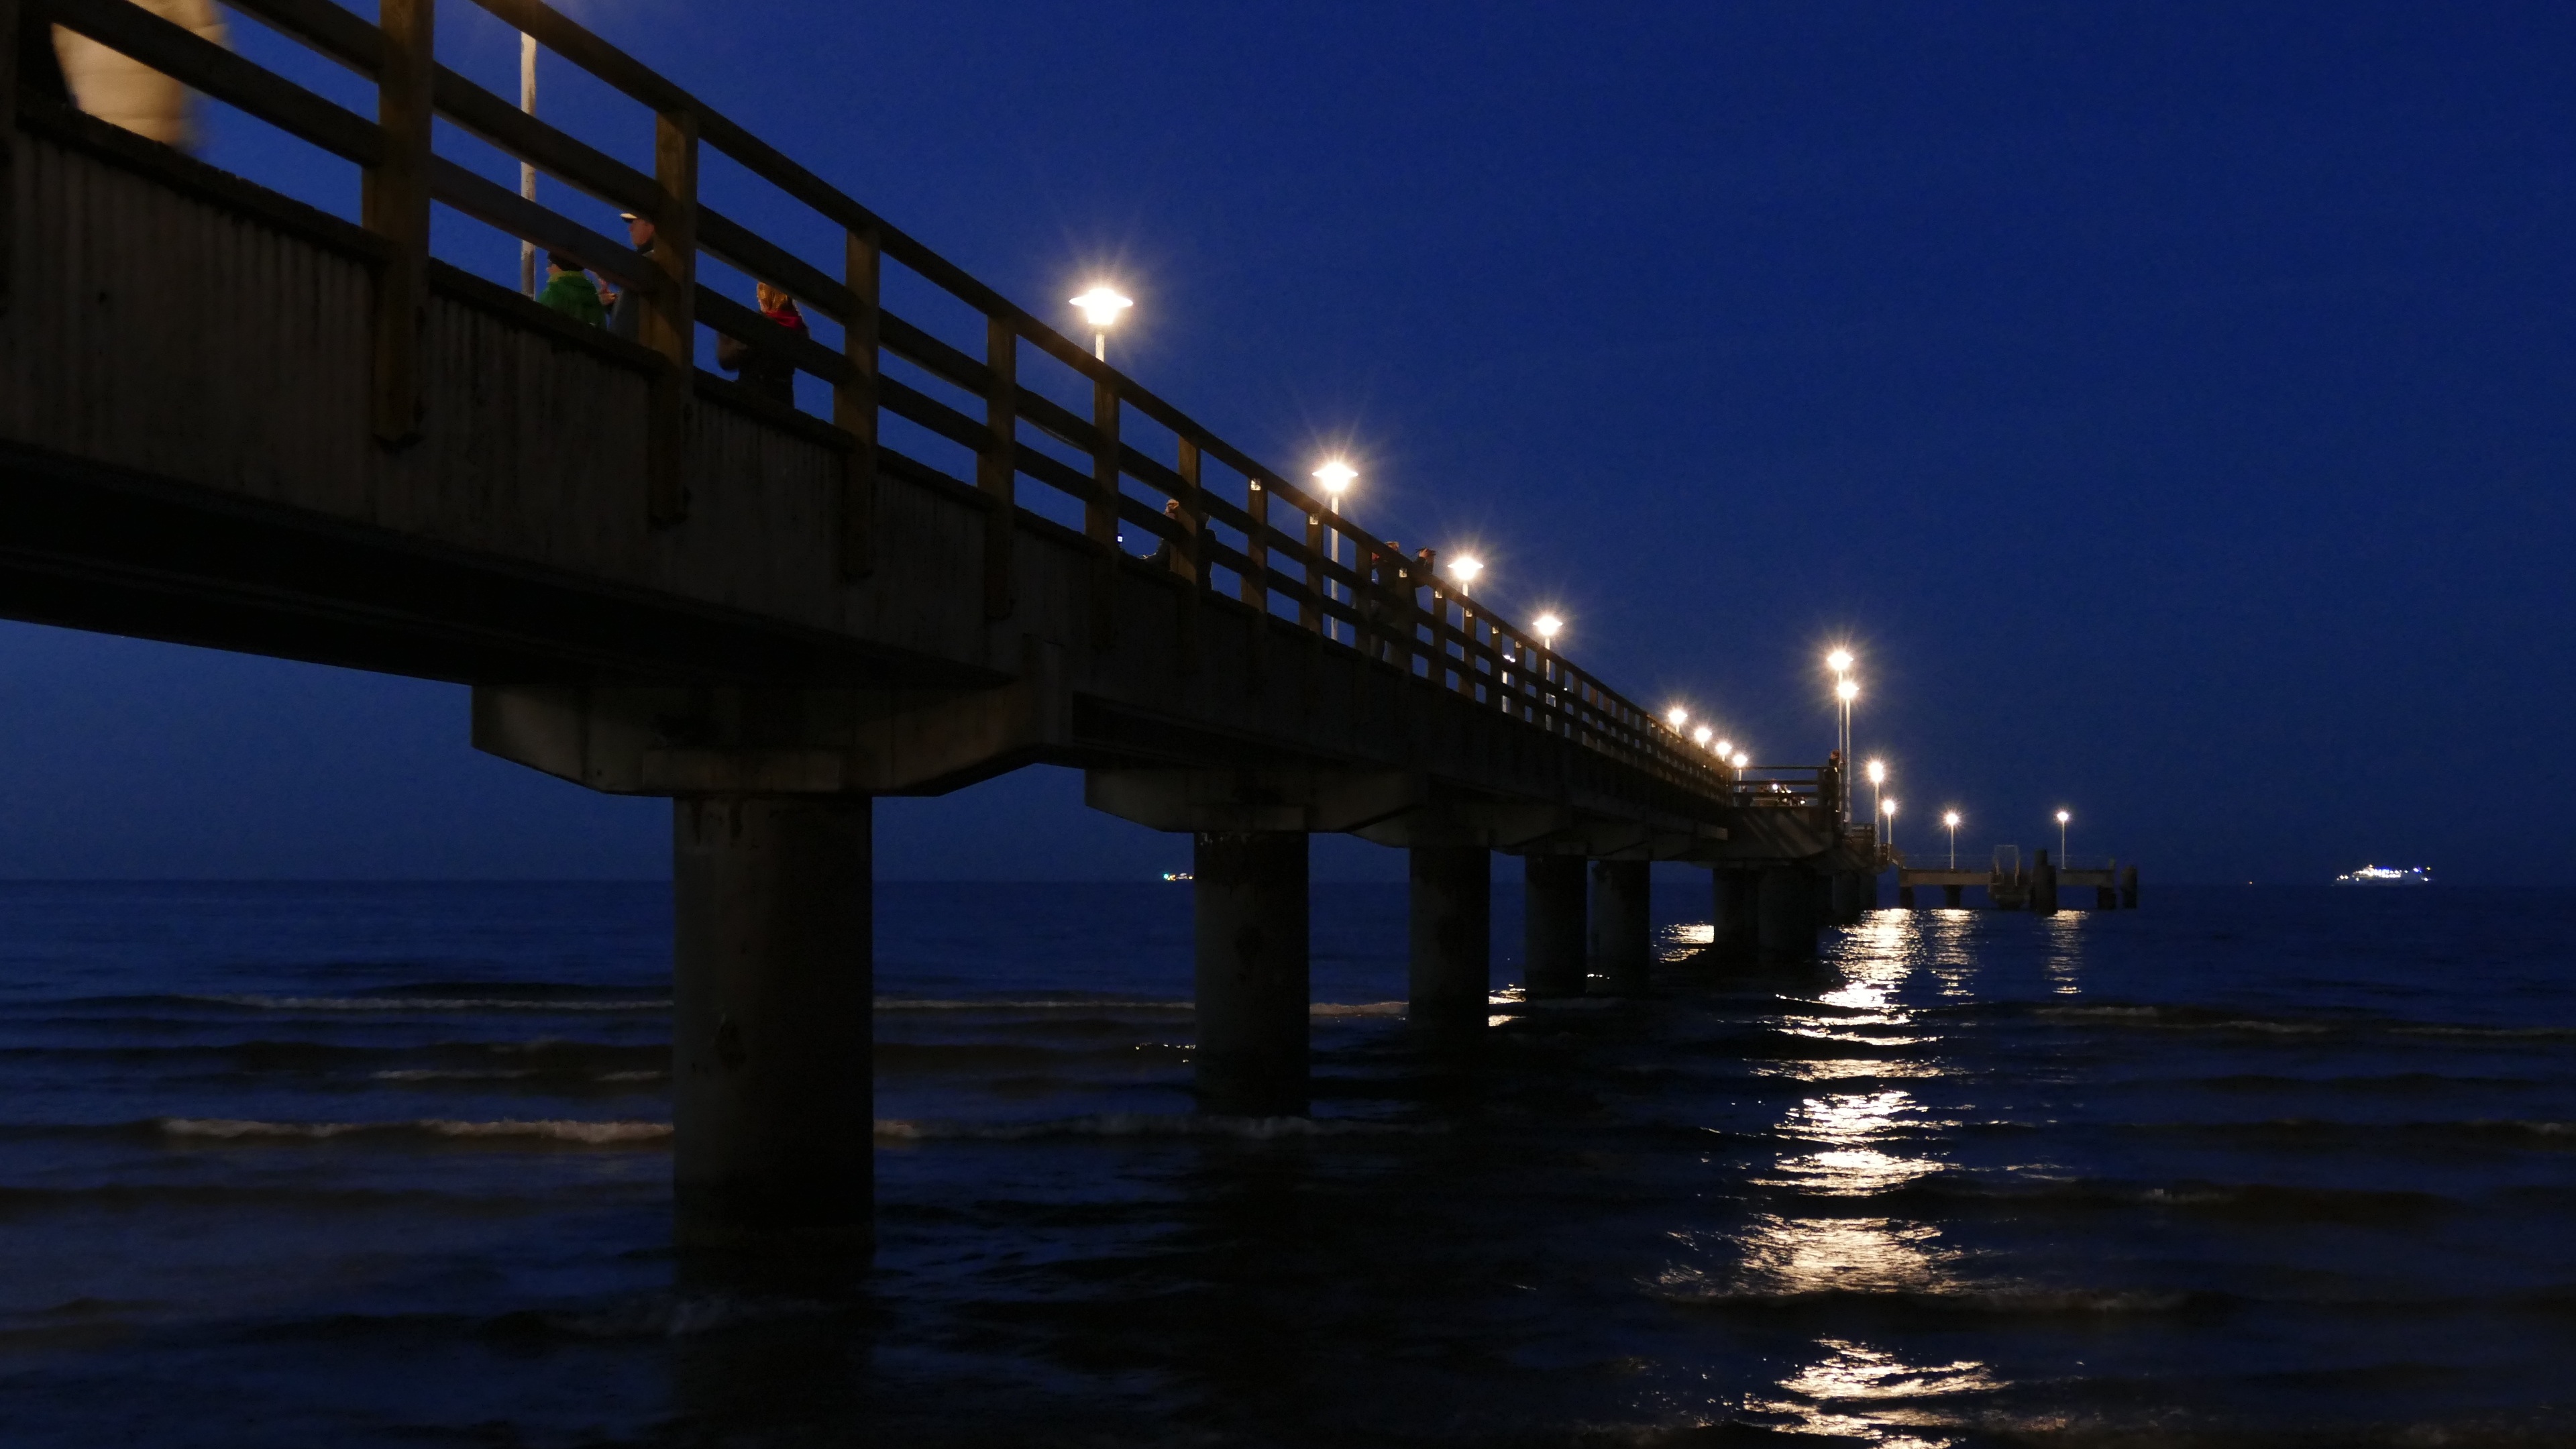
landscape, sea, water, nature, horizon, bridge, night, dawn, pier, dusk, evening, reflection, press, baltic sea, nonbuilding structure